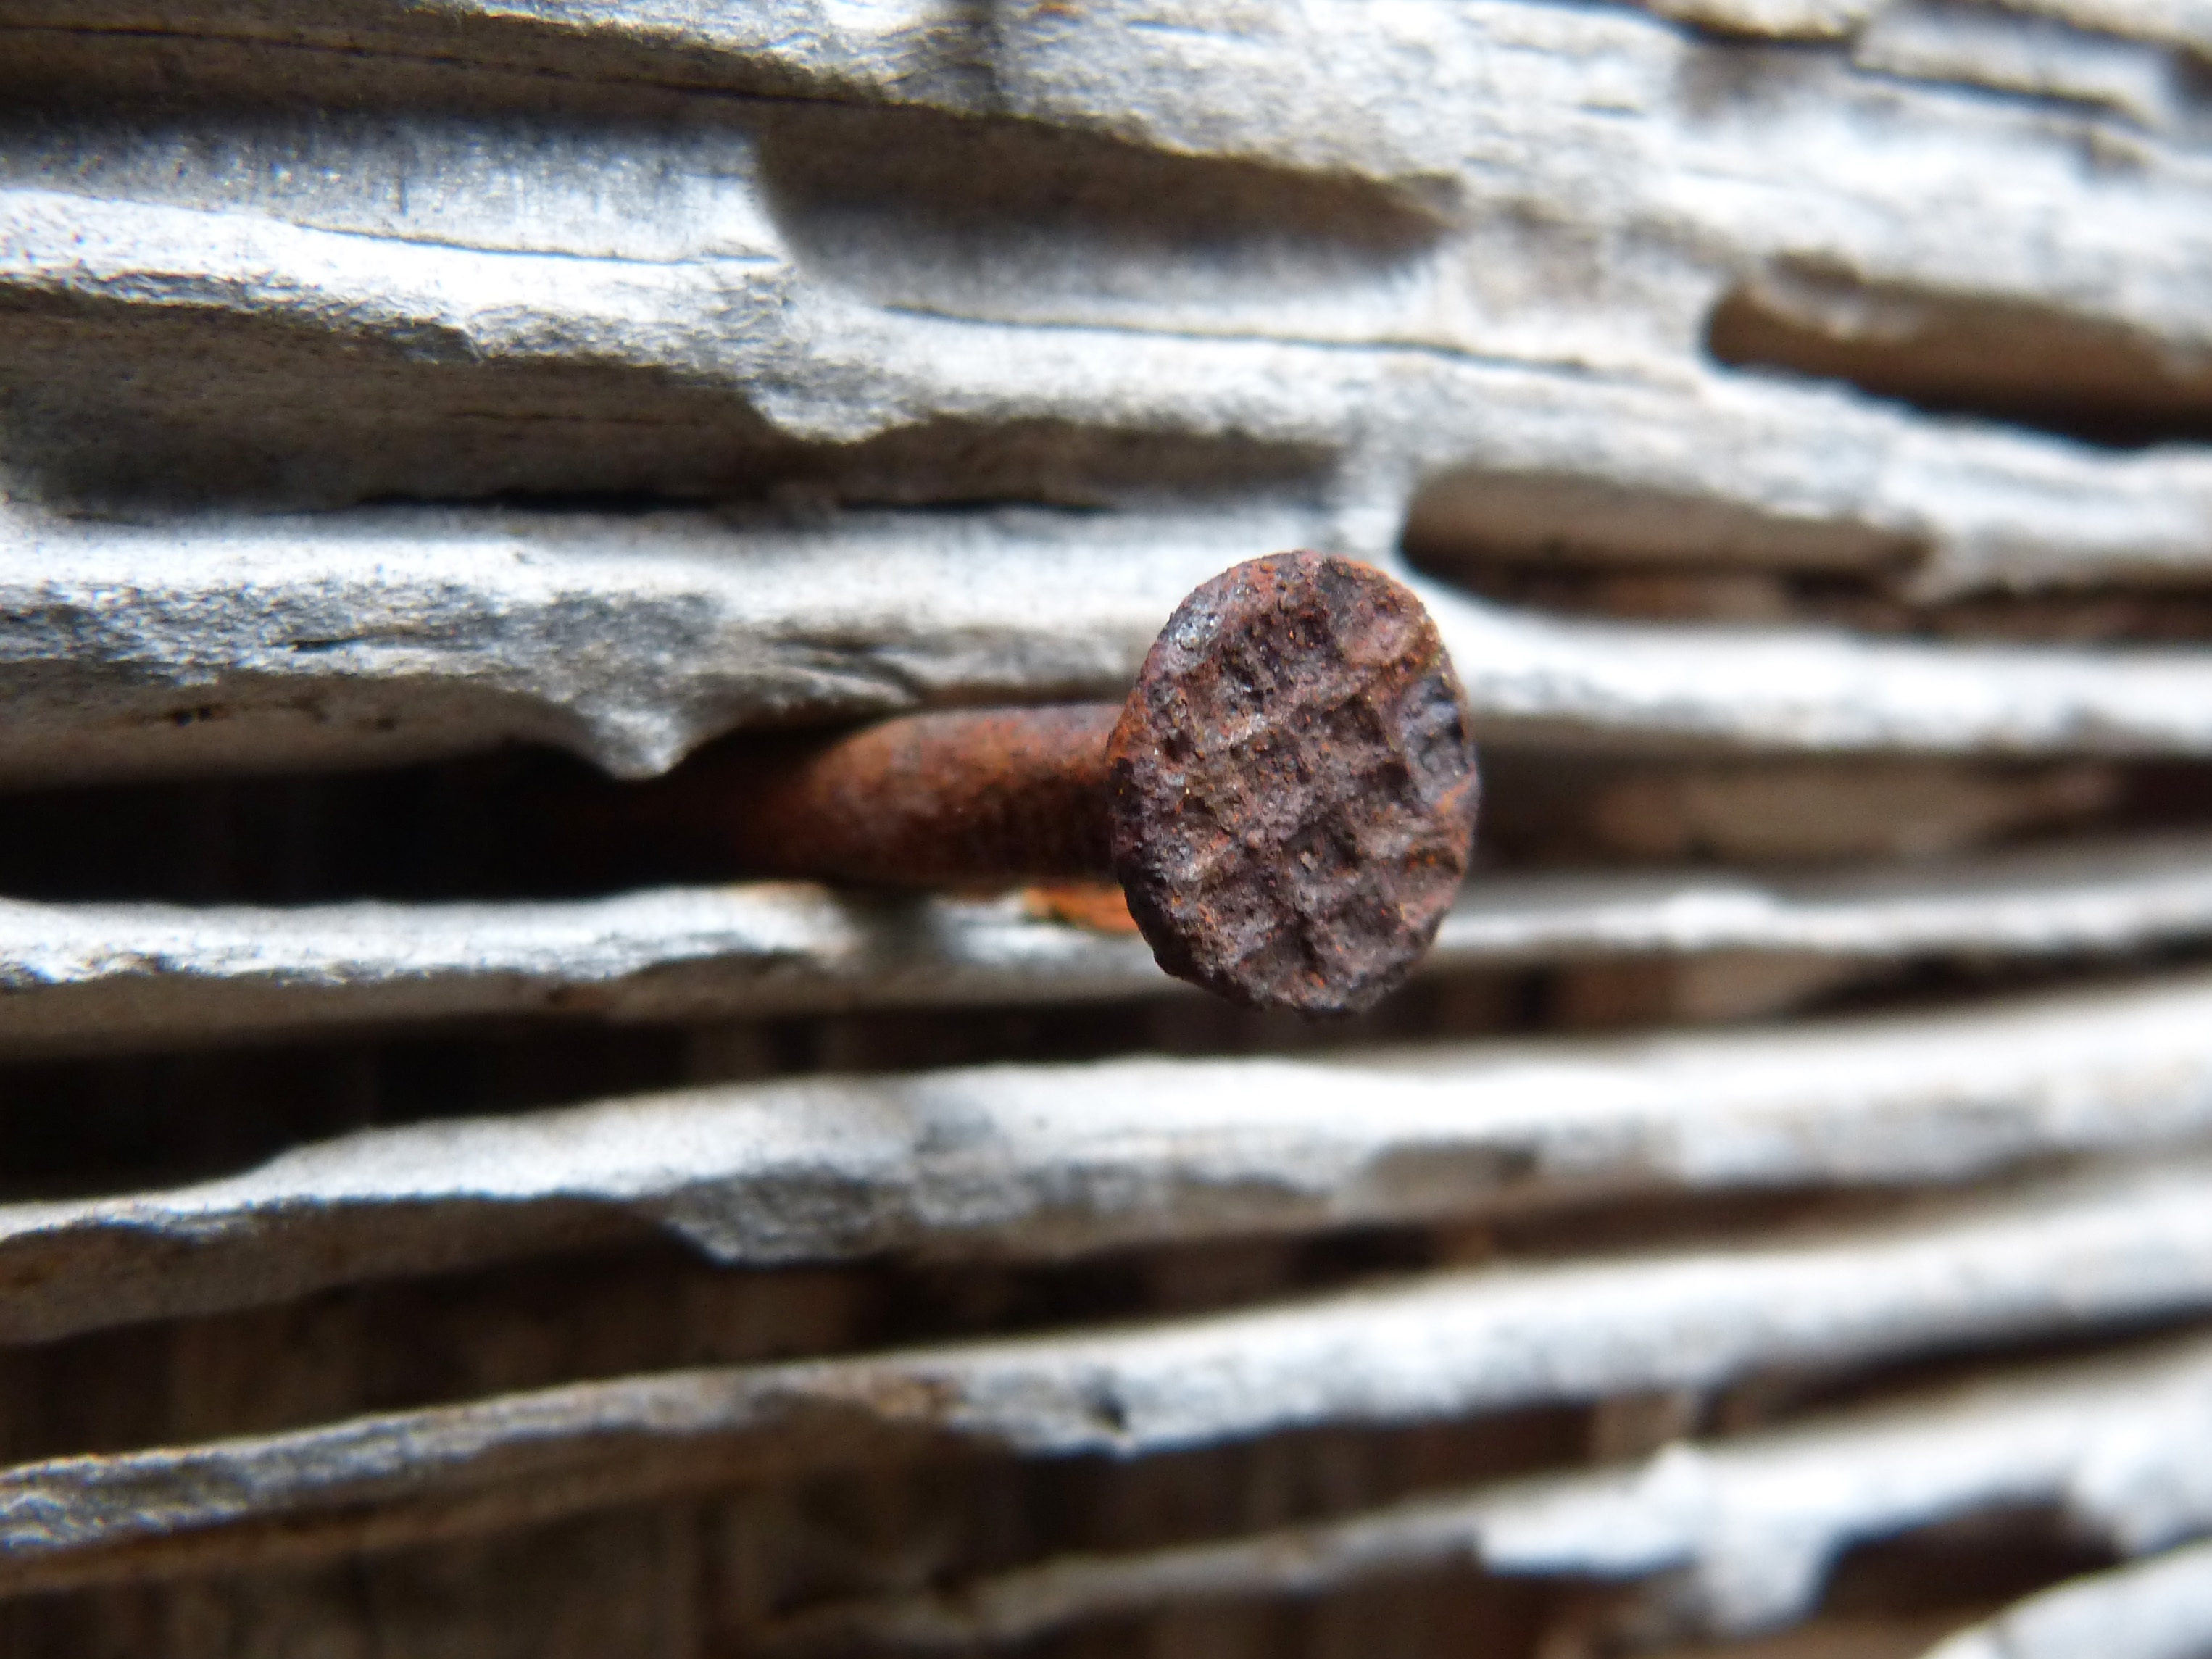
tree, rock, branch, wood, trunk, old, soil, nail, material, close up, worn, iron, macro photography, hit the bald